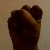
The image shows a hand gesture representing the letter 'S' in Indian Sign Language.